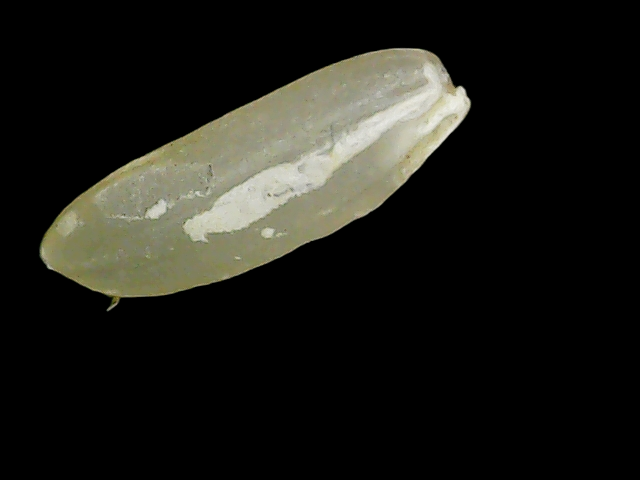
Rice variety: Binadhan11